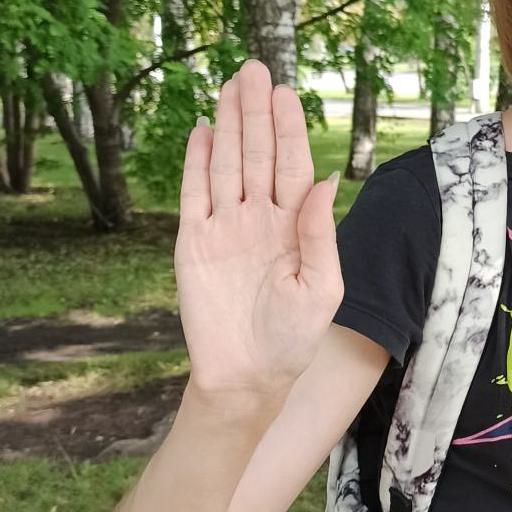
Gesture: stop